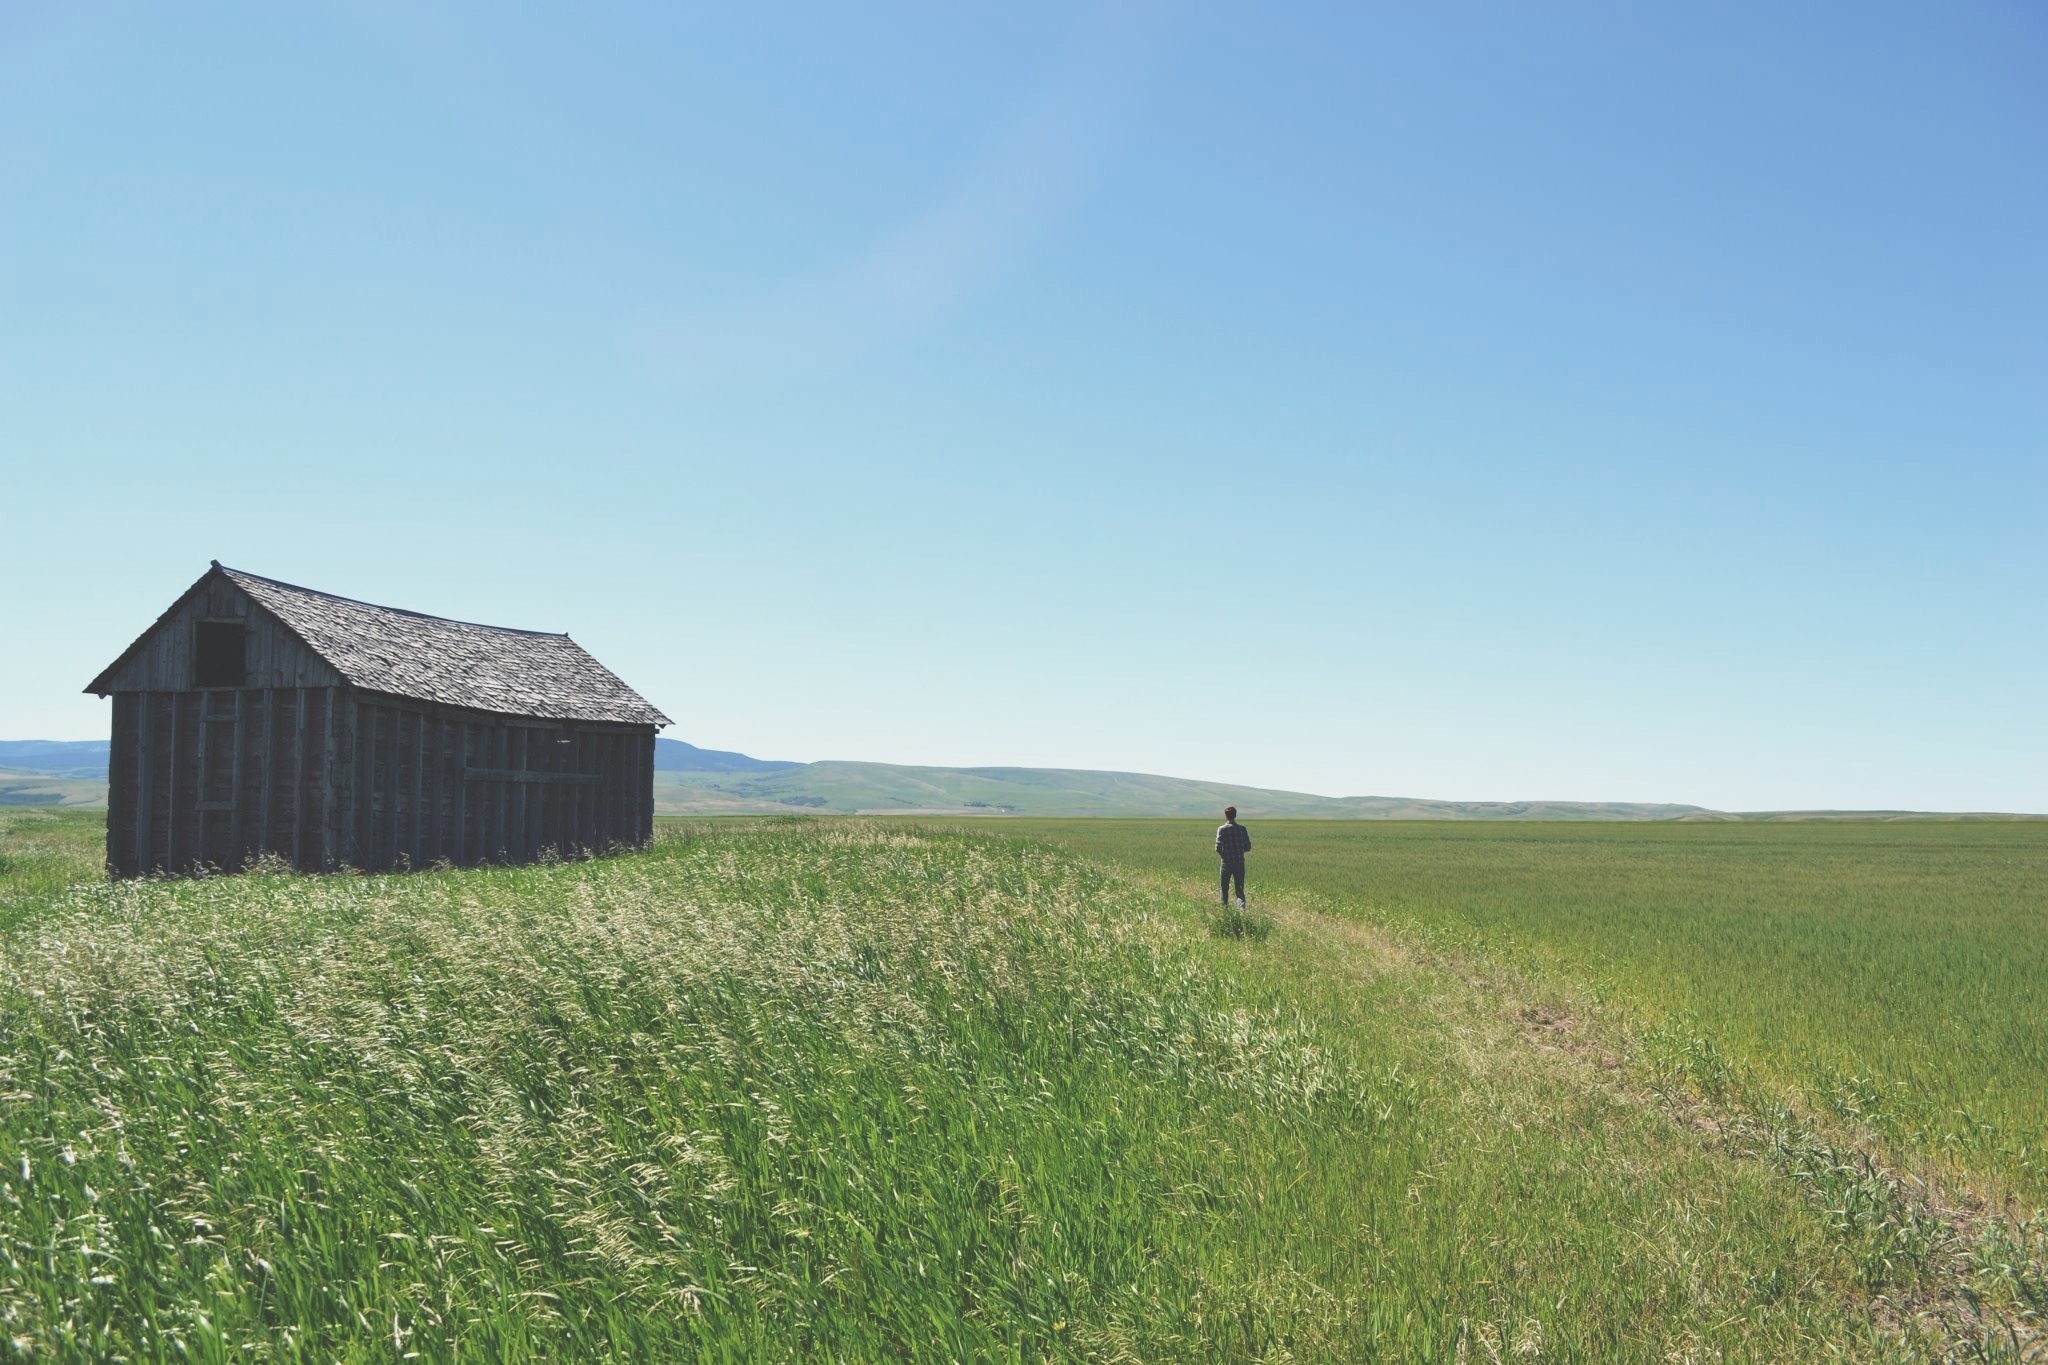
man, grass, person, mountain, field, farm, meadow, prairie, hill, building, barn, pasture, plain, grassland, plateau, habitat, ecosystem, steppe, rural area, natural environment, land lot